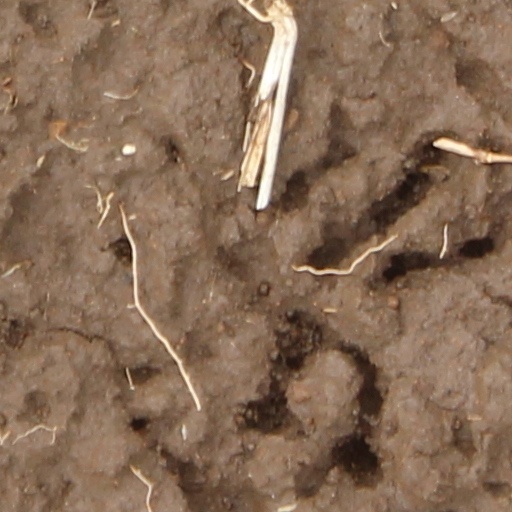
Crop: wheat